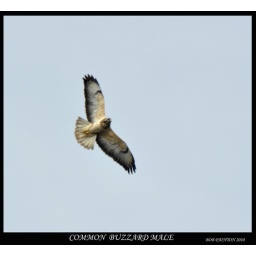
circled above our heads in the new forest i think it was a young male please correct if wrong